Roman Catholic Diocese of Oran

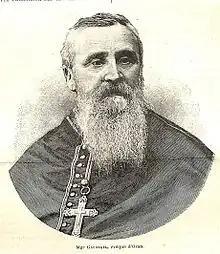
Bishop Gaussail of Oran, 1884

The current diocese of Oran was created on 25 July 1866, with the diocese of Constantine, by dismemberment of the single diocese of Algiers (established in 1838). It is limited to the east by the Archdiocese of Algiers, to the south by the Diocese of Laghouat, to the west by the border of Morocco; it covers nearly . It is believed that its current population is around 9.8 million inhabitants spread over 9 departments, of which 1,500 are Catholic. At the time of Saint Augustine, about thirty bishoprics existed on the current extent of the diocese; from the 16th to the 18th centuries.